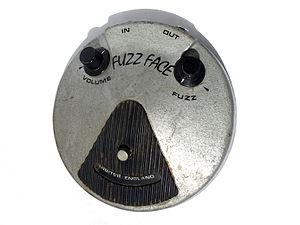
La fuzz est la première des pédales d'effet de saturation ayant été utilisée par les guitaristes et les bassistes électriques. La plupart des modèles ont été conçus à la fin des années 1960 aux États-Unis et au Royaume-Uni, tels que la Tone Bender, la Fuzz Face ou la Big Muff. Cet effet est utilisé par de nombreux guitaristes, comme Keith Richards, Jimi Hendrix, Jeff Beck, Pete Townshend ou David Gilmour.